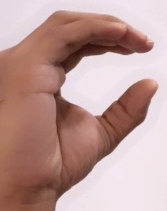
ASL sign: C